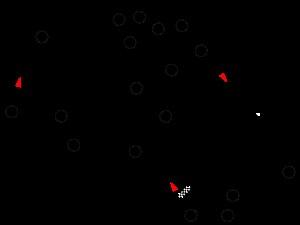
Le circuit de Silverstone est un circuit automobile situé à Silverstone, Angleterre. Une moitié du circuit se trouve dans le Northamptonshire, l'autre moitié dans le Buckinghamshire. Il se trouve entre les villes de Milton Keynes, Northampton et Oxford. Le circuit de Silverstone a été le théâtre de la première course de Formule 1 comptant pour le championnat du monde, le 13 mai 1950, puis a accueilli en alternance avec d'autres circuits le Grand Prix automobile de Grande-Bretagne de Formule 1, jusqu'en 1987 où il est devenu l'hôte permanent de cette épreuve.